Santa Maria del Popolo

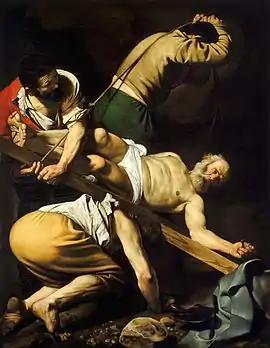
The Crucifixion of Saint Peter by Caravaggio

After the Della Rovere era, the basilica lost its prominent role as a papal church but it remained one of the most important pilgrimage churches in the city. This was shown on 23 November 1561 when Pope Pius IV held a solemn procession from St. Peter's to the Basilica of Santa Maria del Popolo on the occasion of reopening the Council of Trent. Building works went on in the Chigi Chapel in a slow pace until the 1550s. The last important Renaissance addition was the Theodoli Chapel between 1555 and 1575 with rich stucco and fresco decoration by Giulio Mazzoni.